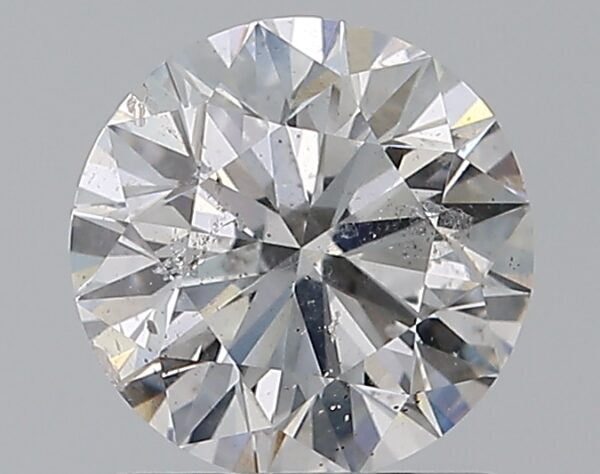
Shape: round
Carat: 1.01
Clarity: I1
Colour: D
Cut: EX
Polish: EX
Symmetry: EX
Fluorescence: F
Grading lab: GIA
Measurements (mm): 6.36 x 6.4 x 4